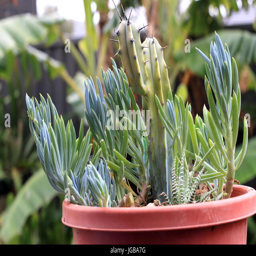
mixed succulents and cactus growing in a pot